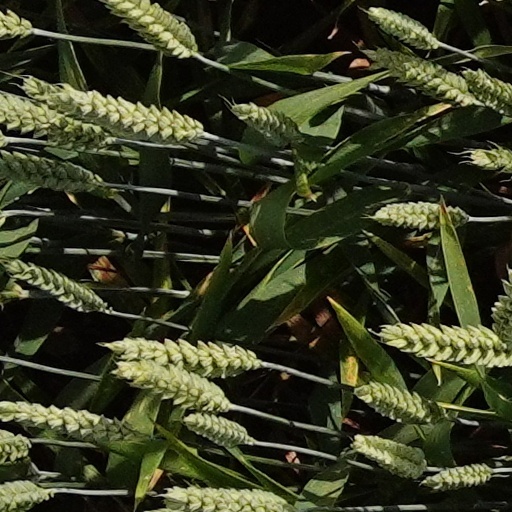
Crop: wheat